Lustenau railway station

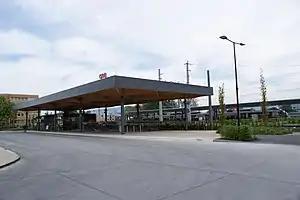
The station in 2020

Lustenau railway station is a railway station in the town of Lustenau, located in the district of Dornbirn in the Austrian state of Vorarlberg. It is an intermediate stop on the standard gauge St. Margrethen–Lauterach line of Austrian Federal Railways (ÖBB). It is situated at the Austria–Switzerland border.